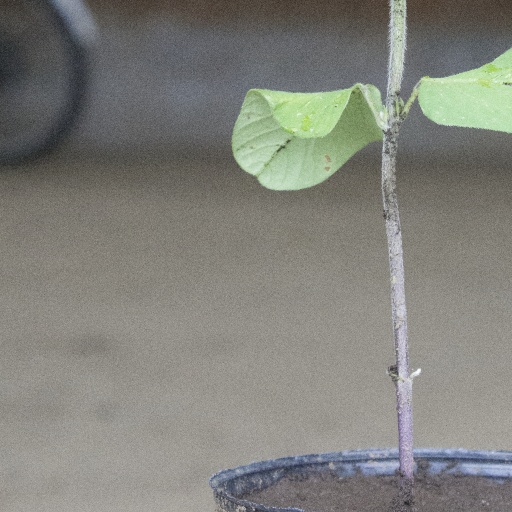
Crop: soybean